Viktor (wrestler)

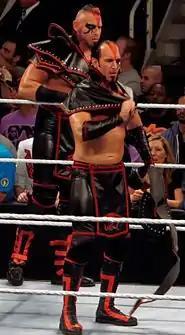
Viktor and Konnor, as the Ascension, in March 2015

Viktor, alongside Konnor made his main roster debut on the September 9, 2014 episode of "Main Event", with the duo defeating Los Matadores (Diego and Fernando) in a tag-team match to promote their NXT tag title defense against The Lucha Dragons (Kalisto and Sin Cara) at the event. On the December 12 episode of "SmackDown", vignettes began to air promoting The Ascension's call-up to the main roster. The Ascension made their debut on the December 29 episode of "Raw", quickly defeating The Miz and Damien Mizdow. The Ascension would continue to squash local athletes three weeks in a row on "Main Event" while indirectly criticizing of The Road Warriors. Their first major victory as part of the main roster was a win over The New Age Outlaws at the Royal Rumble. The Ascension suffered their first pinfall loss on the main roster on February 23 episode of "Raw", losing to The Prime Time Players (Darren Young and Titus O'Neil). At WrestleMania 31, The Ascension made their WrestleMania debut in the André the Giant Memorial Battle Royal where both failed to win the match. On the May 11 episode of "Raw", during a match between Curtis Axel and Macho Mandow, in the guise of Randy Savage, The Ascension attacked Axel and Mandow. It was then announced that the Ascension would face Axel and Mandow on the Payback pre-show, where they won the match. It was announced the Ascension would partake in a six-team elimination chamber match for the WWE Tag Team Championship. At Elimination Chamber on May 31, he and Konnor eliminated Los Matadores and The Lucha Dragons until they were eliminated by The Prime Time Players, ultimately losing the match.